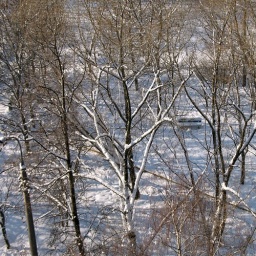
View from apartment building near the Nagornaya Metro station on the gray line.